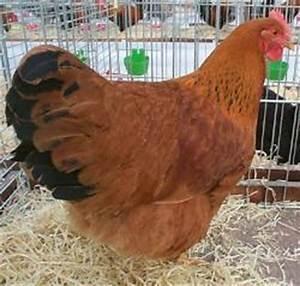
chicken